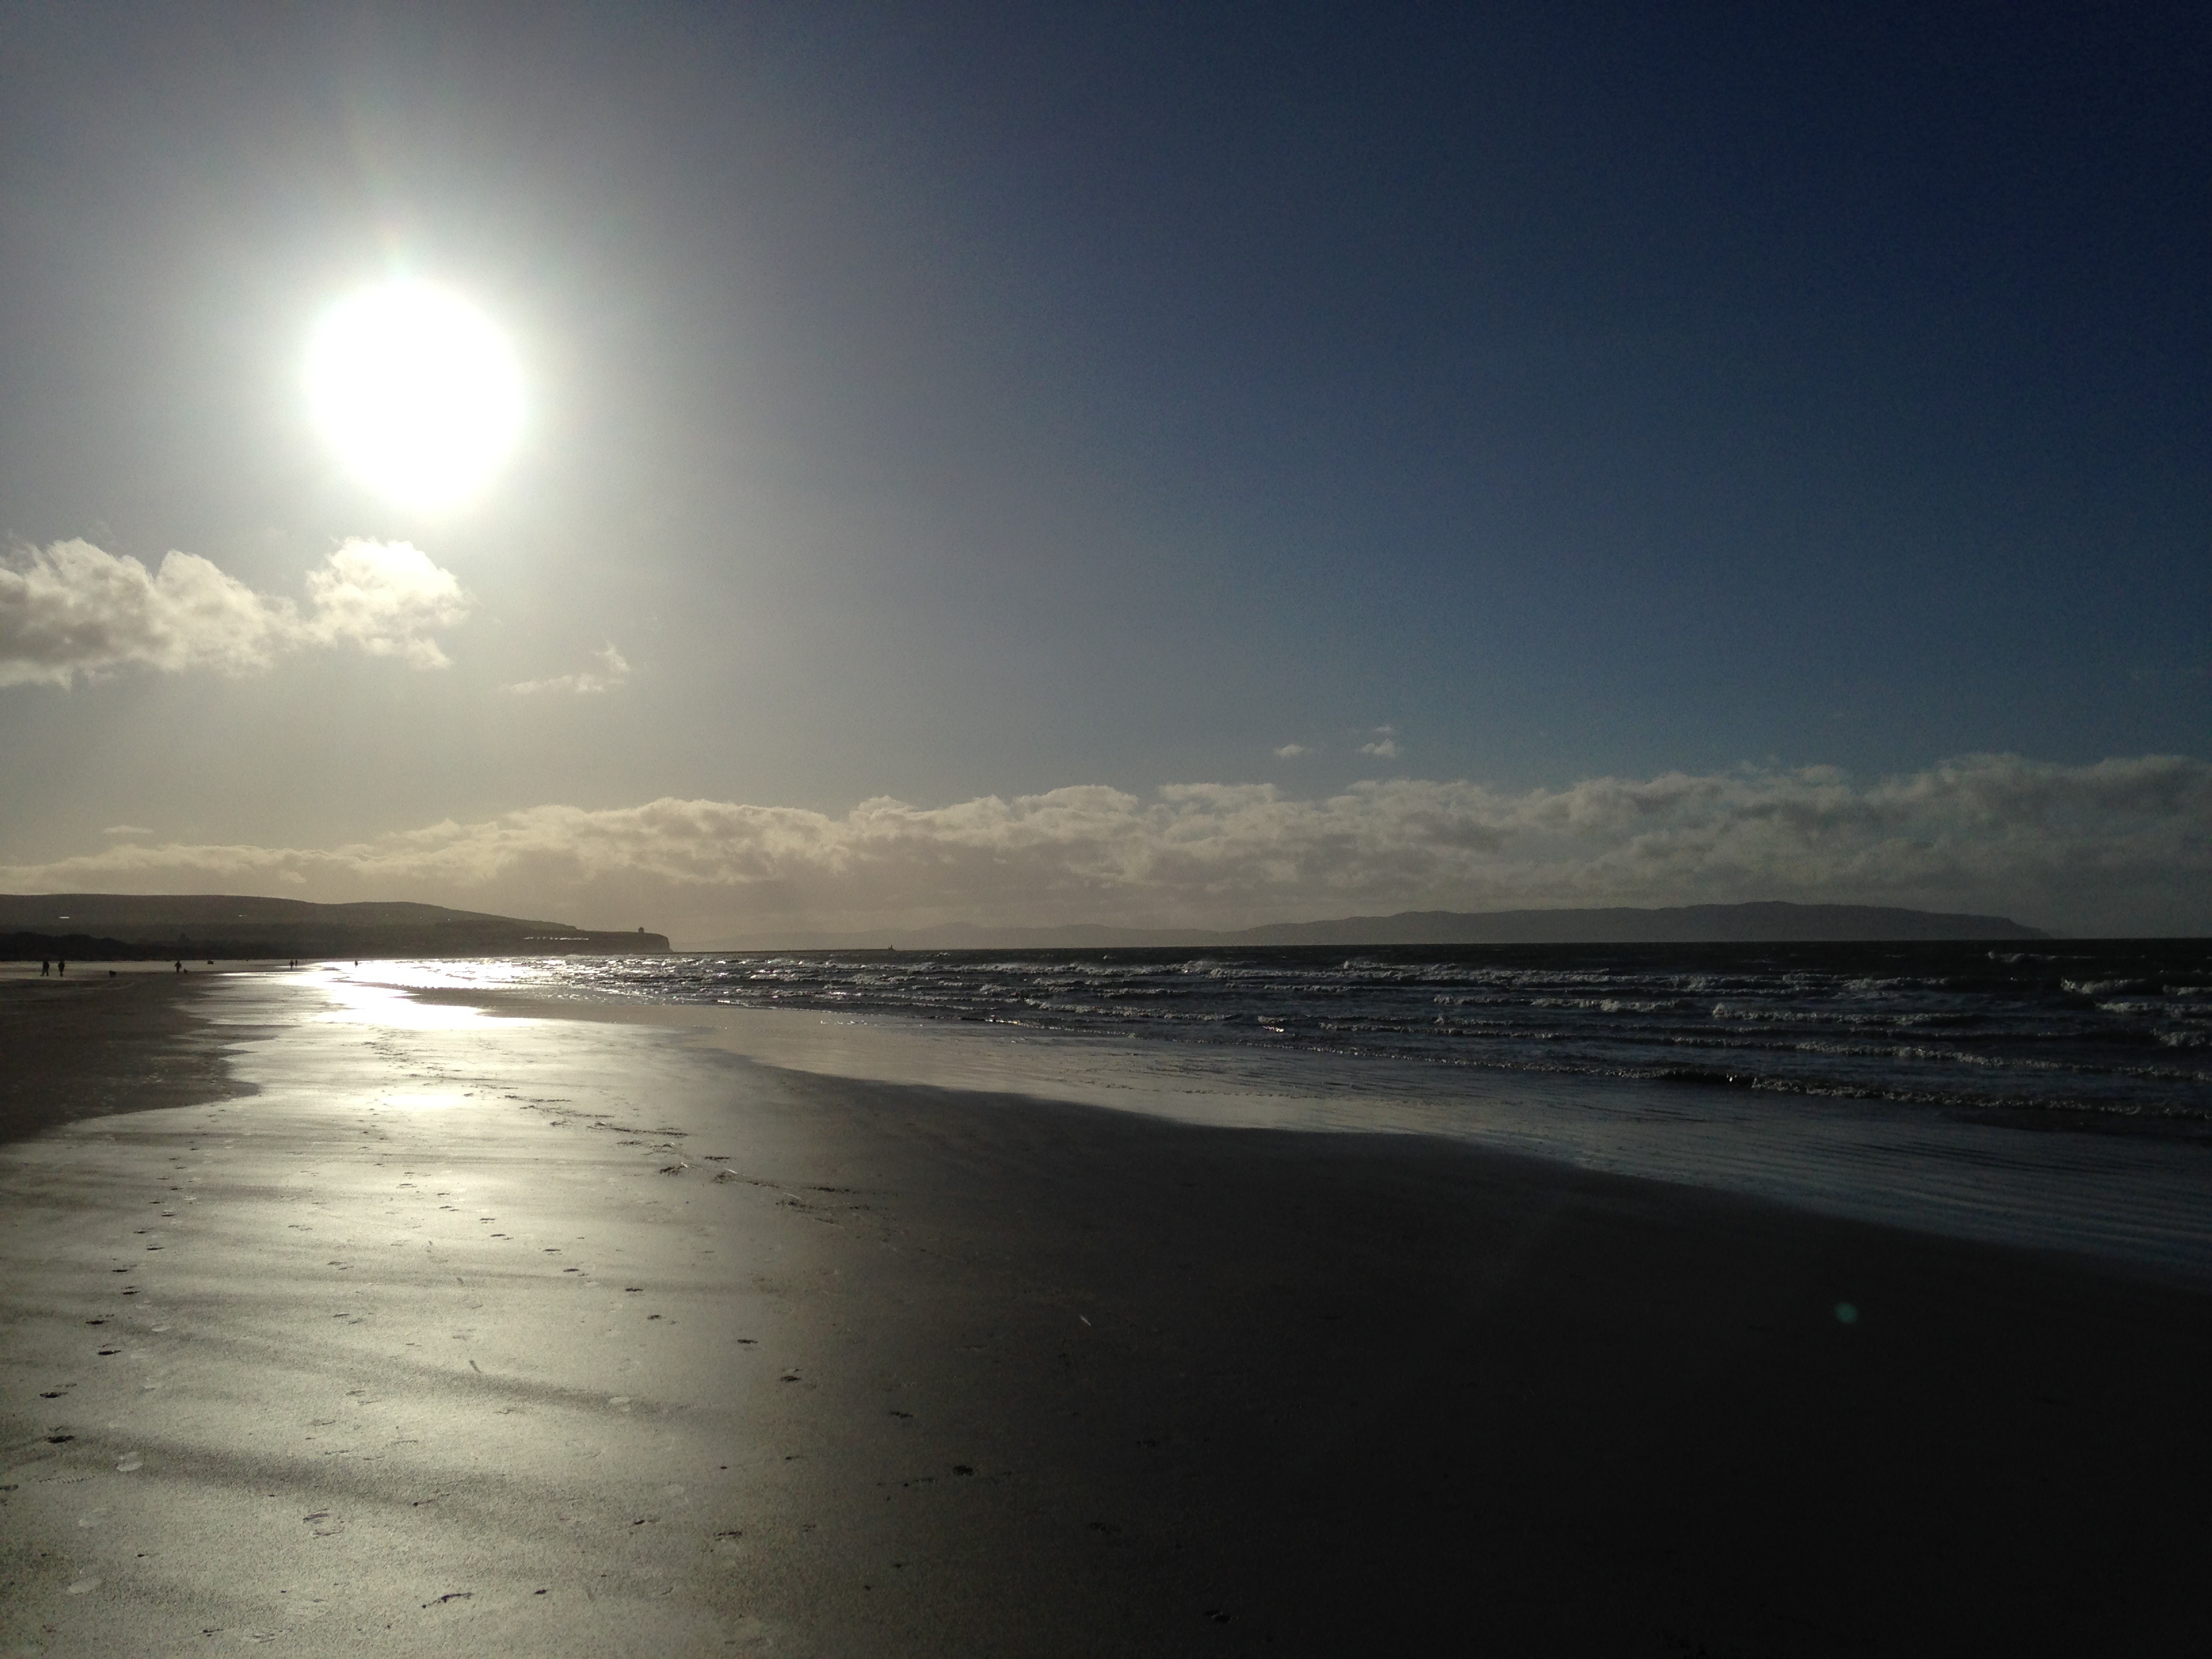
beach, sea, coast, sand, ocean, horizon, light, cloud, sky, sun, sunrise, sunset, sunlight, morning, shore, wave, dawn, dusk, evening, reflection, bay, body of water, wind wave